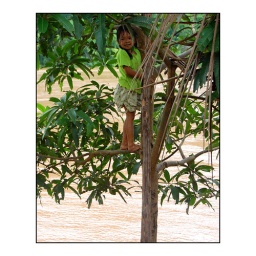
a girl in tree